Kofi Cockburn

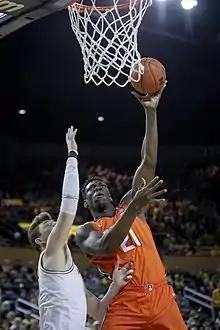
Cockburn (right) with Illinois in 2020

In his debut for Illinois, Cockburn had 10 points and 11 rebounds to help defeat Nicholls 78–70 in overtime. The following game, Cockburn scored 23 points and pulled down 14 rebounds in a 83–71 win over Grand Canyon. Cockburn was named Big Ten player of the week on 25 November after setting a school freshman record for rebounds in a game with 17 to go along with 18 points in a win versus The Citadel. On 11 December 2020, Cockburn had 19 points, 10 rebounds and four blocks in a 71–62 victory over fifth-ranked Michigan, Illinois' first win over a top-five program since 2013. At the close of the regular season, Cockburn was named Big Ten Freshman of the Year. He was selected to the Third Team All-Big Ten by the media and was Honorable Mention All-Conference according to the coaches. As a freshman, Cockburn was Illinois' second-leading scorer and top rebounder, averaging 13.3 points and 8.8 rebounds per game while leading the Illini with 1.4 blocks per game. He shot 53.2 percent from the floor and 67.7 percent at the foul line. Following the season, he declared for the 2020 NBA draft.